Justo Rufino Barrios

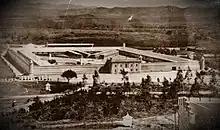
Guatemalan National Penitentiary, built by Barrios to incarcerate and torture his political enemies.

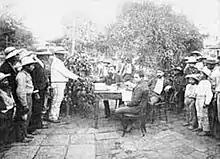
Day laborers pay day in Santa Rosa ca. 1890 according to the Day Laborer Regulations established by Barrios.

Barrios was known from his youth for his intellect and energy, went to Guatemala City to study law, and became a lawyer in 1862.